Naim NAIT

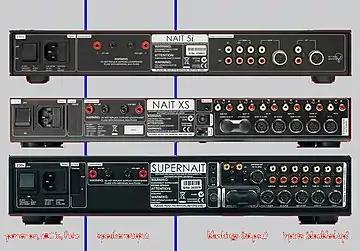
All three NAITs of the range from the back, showing doubled-up input sockets and banana speaker sockets

The 50-watt replaces the 30-watt . The phono input has been banished, so owners of turntables would need to plug a head amp (phono pre-amplifier) into one of the line inputs. Styling is similar to its predecessor, with basic black with green fluorescent highlights. However, it has fewer selector buttons on the right side of the face-plate. When the was launched in 2007, the 5i was upgraded to the "italic specification" .